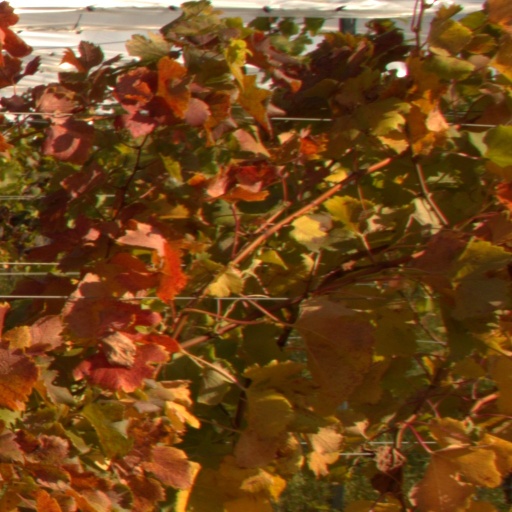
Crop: grape